Train inspection system

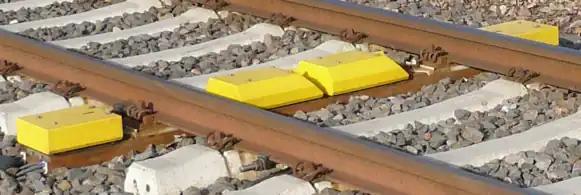
Hot box and hot wheel detection system, PHOENIX MB (SST Signal & System Technik GmbH)

Look for hot wheels, which are generally caused by braking equipment failures. This equipment may be combined with bearing temperature detectors (below).